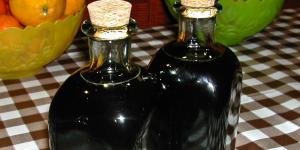
licor de cafe casero